Nygård Bridge

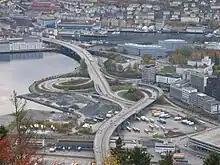

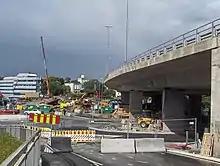

The Nygård Bridge consists of a series of parallel bridges that cross Strømmen, the sound entering Store Lungegårdsvannet, in Bergen, Norway. The original Old Nygård Bridge was constructed in 1854 and carries the two tracks of the Bergen Light Rail as well as pedestrians and cyclists. The New Nygård Bridge opened in 1978, and carries six lanes of European Route E39. The New Nygård Bridge II, built in 2008, carries the two lanes of Nygårdsgaten street.